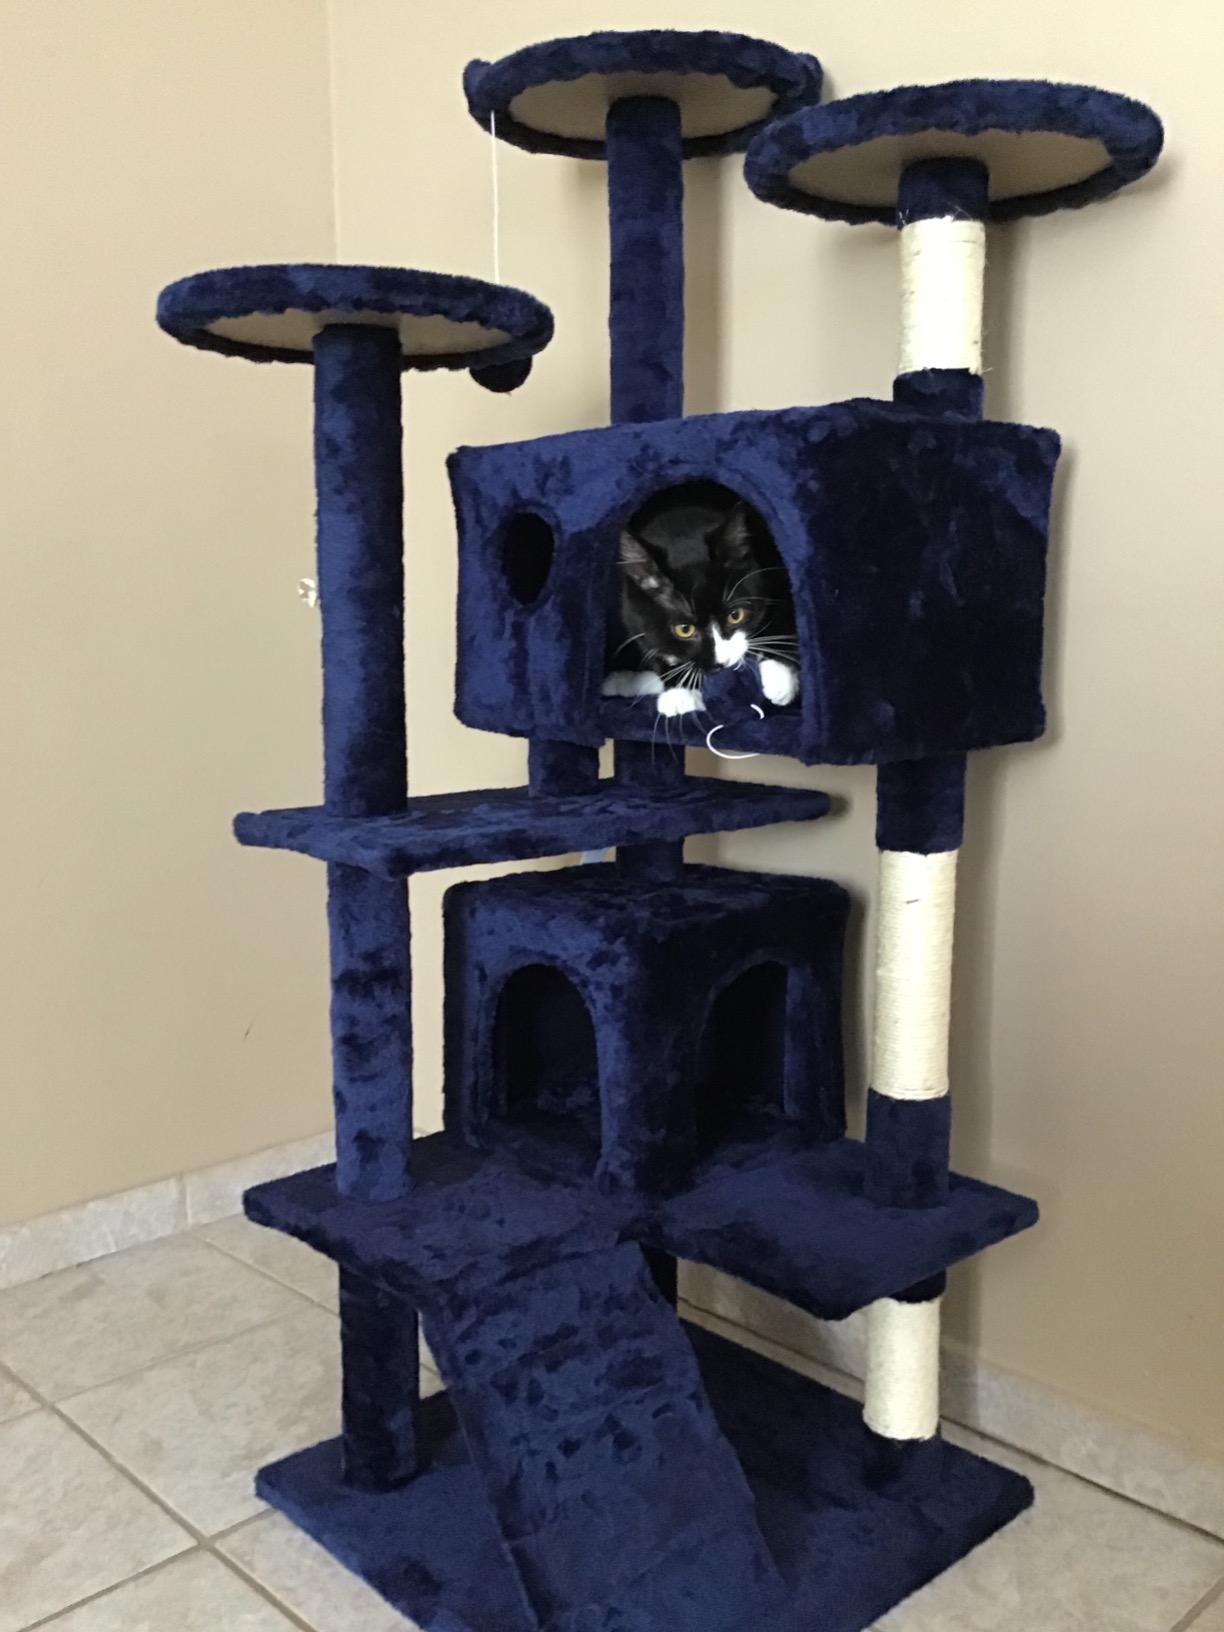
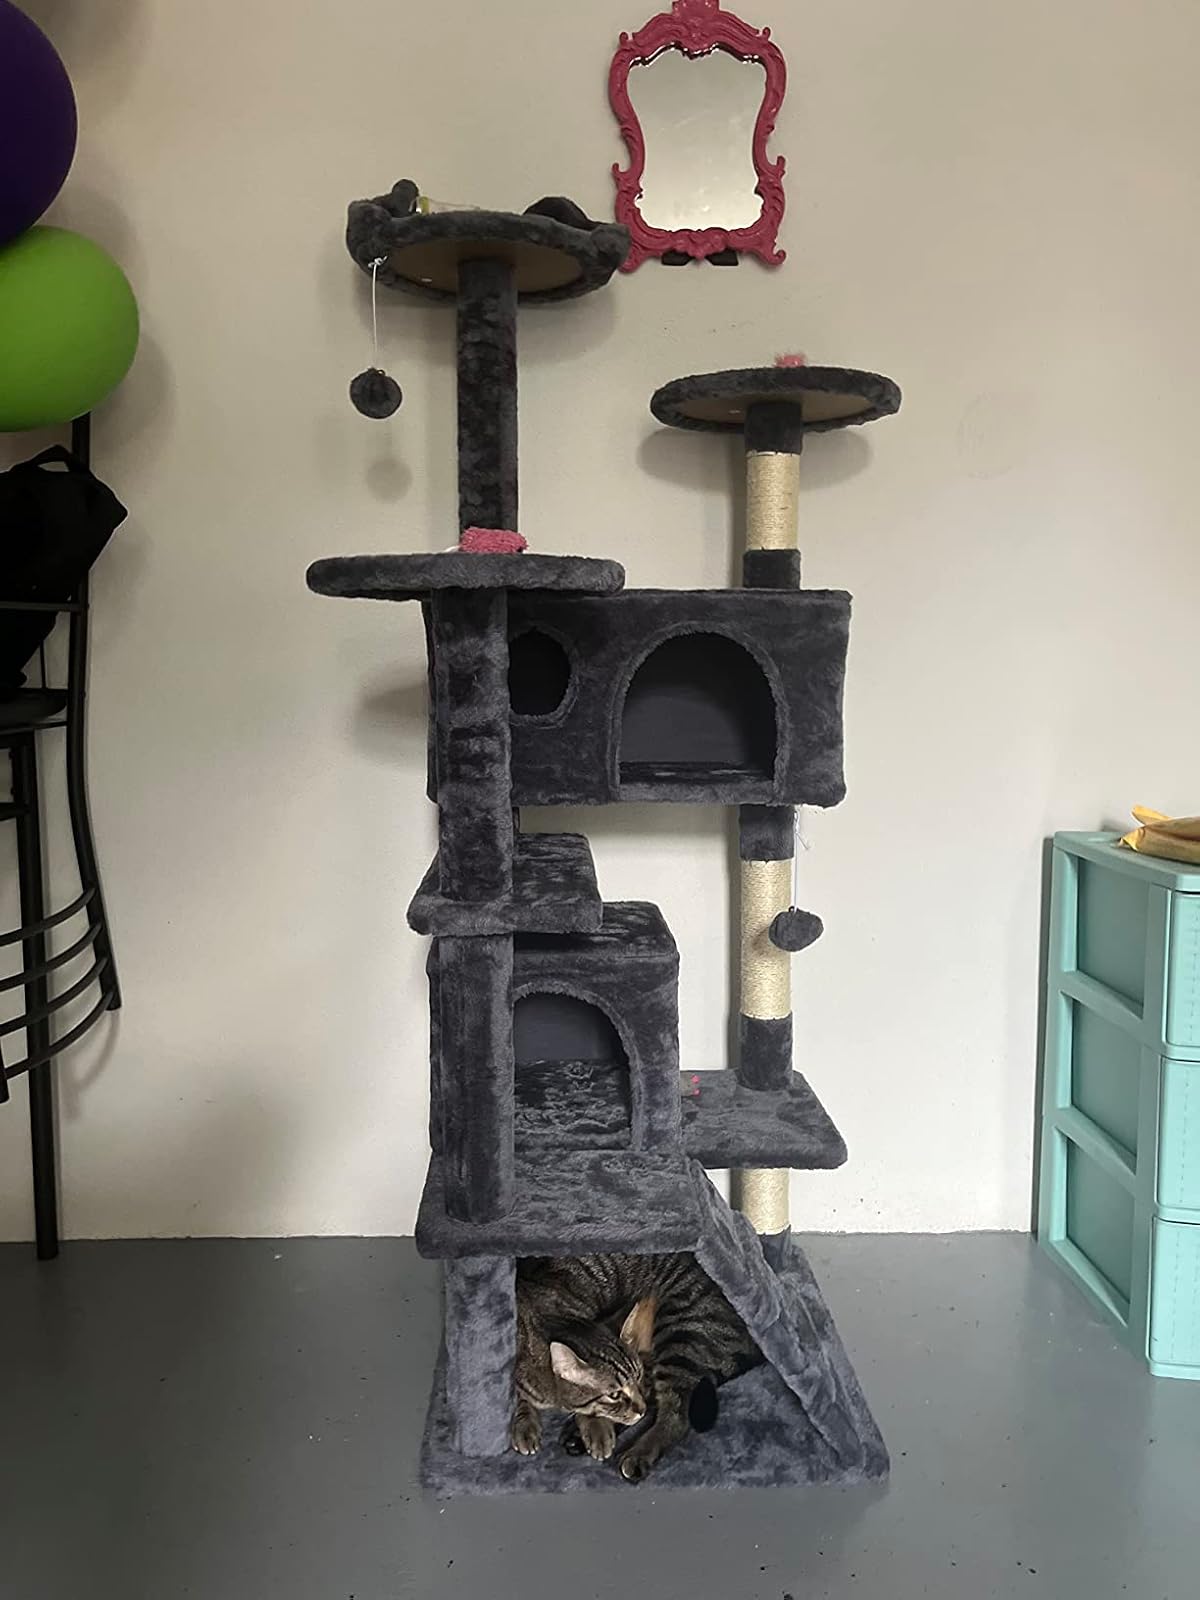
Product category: items_cat tree
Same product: no